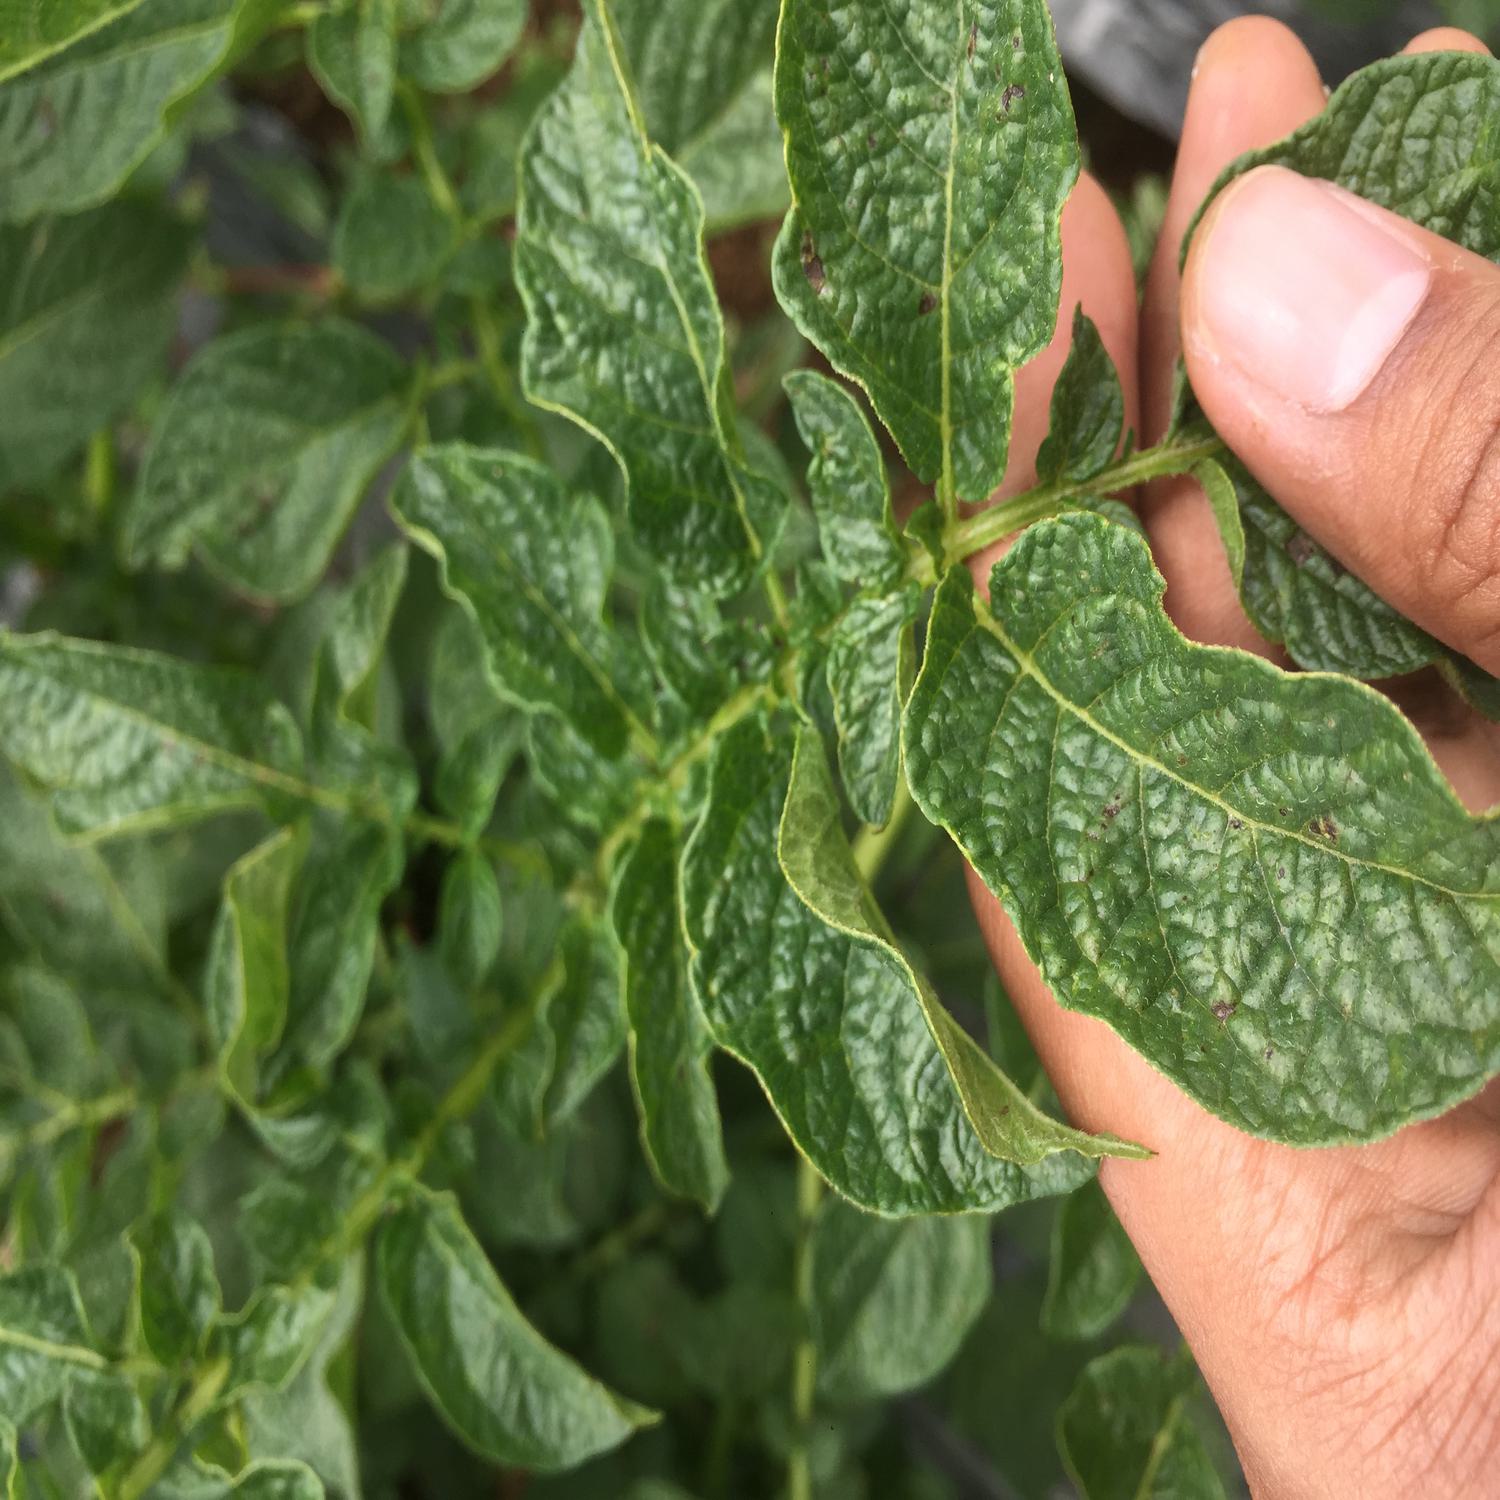
Etiqueta: Virus